Catholic hamartiology

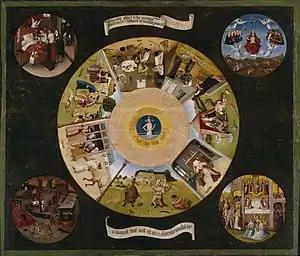
Hieronymus Bosch's "The Seven Deadly Sins and the Four Last Things"

Catholic hamartiology is a branch of Catholic thought that studies sin. According to the Catholic Church, sin is an "utterance, deed, or desire", caused by concupiscence, that offends God, reason, truth, and conscience. The church believes sin is the greatest evil and has the worst consequences for the sinner (original sin and damnation), the world (human misery and environmental destruction), and the Catholic Church itself (Passion of Jesus and wounds to the church's unity). Based on the Bible, the Catholic Church distinguishes between two kinds of sins: mortal sin and venial sin. The Catholic Church also distinguishes between the state of being in original sin and the commission of actual sin.